Operation Marathon (World War II)

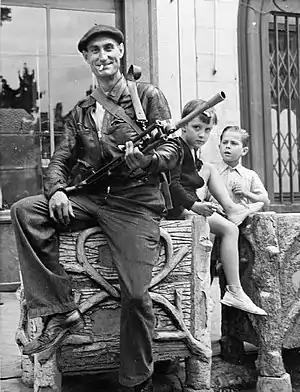
A French Resistance fighter at Chateaudun near the Freteval Forest, 1944.

In April and May 1944, de Blommaert and another Belgian, RAF officer Lucien Boussa, set up a headquarters in the town of Cloyes-sur-le-Loir near the Freteval Forest. De Blommaert persuaded the local armed Resistance group to avoid any activity in the area as it would attract German attention and jeopardize the airmen in the camp. He negotiated with farmers, bakers, and merchants to deliver food to Sherwood Camp and he arranged with Philippe d'Albert-Lake, head of the Comet Line in Paris, and his American wife, Virginia d'Albert-Lake, to set up a system of guides to get airmen from safe houses in Paris to the forest camp. Supplies such as tents were parachuted into the fields near the forest.